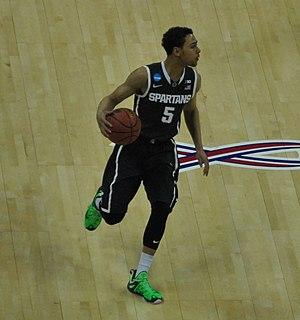
Bryn Forbes, né le 23 juillet 1993 à Lansing, Michigan, est un joueur américain de basket-ball. Il évolue aux postes de meneur et d'arrière.